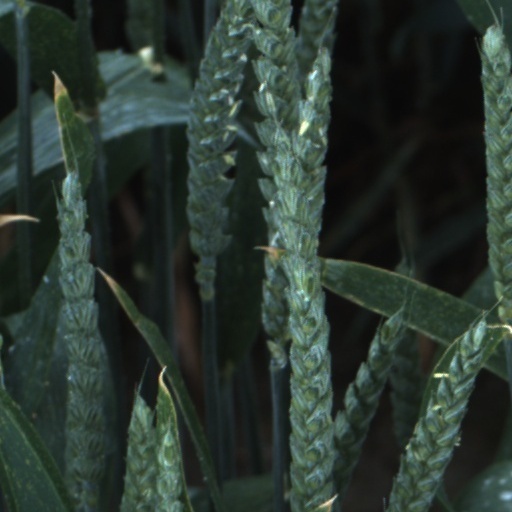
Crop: wheat